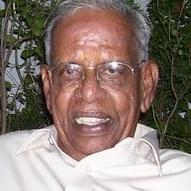
Age: 71